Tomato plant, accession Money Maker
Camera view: bottom (45 deg); turntable rotation: 210 degrees
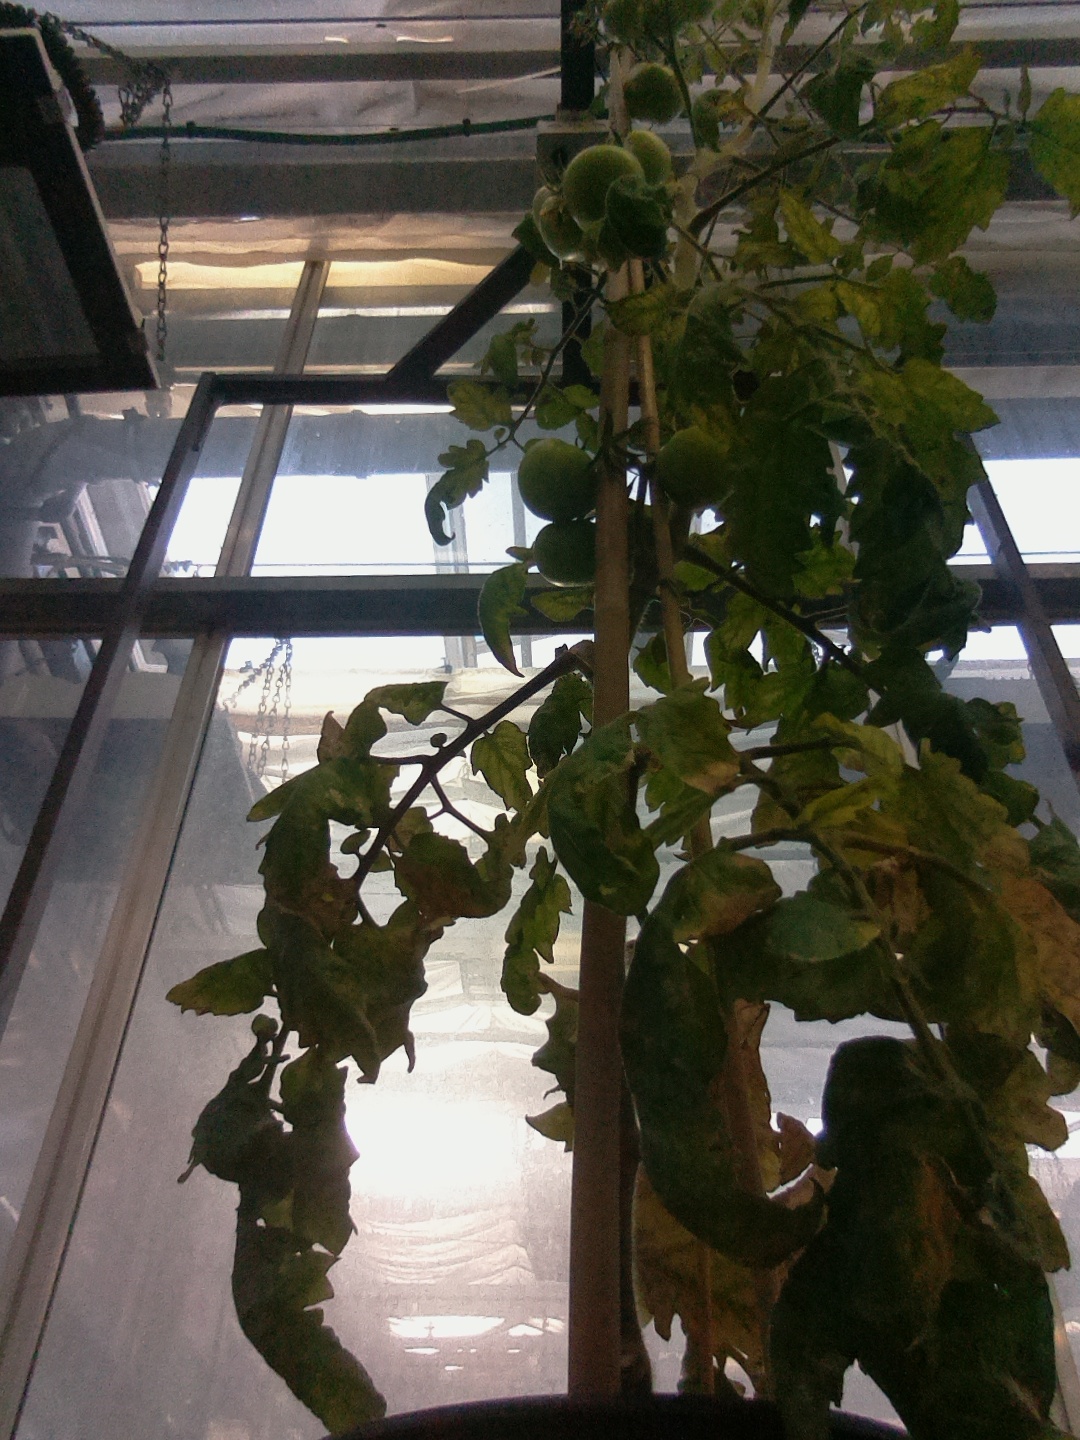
BBCH growth stage 77: 70%-80% of final fruit size